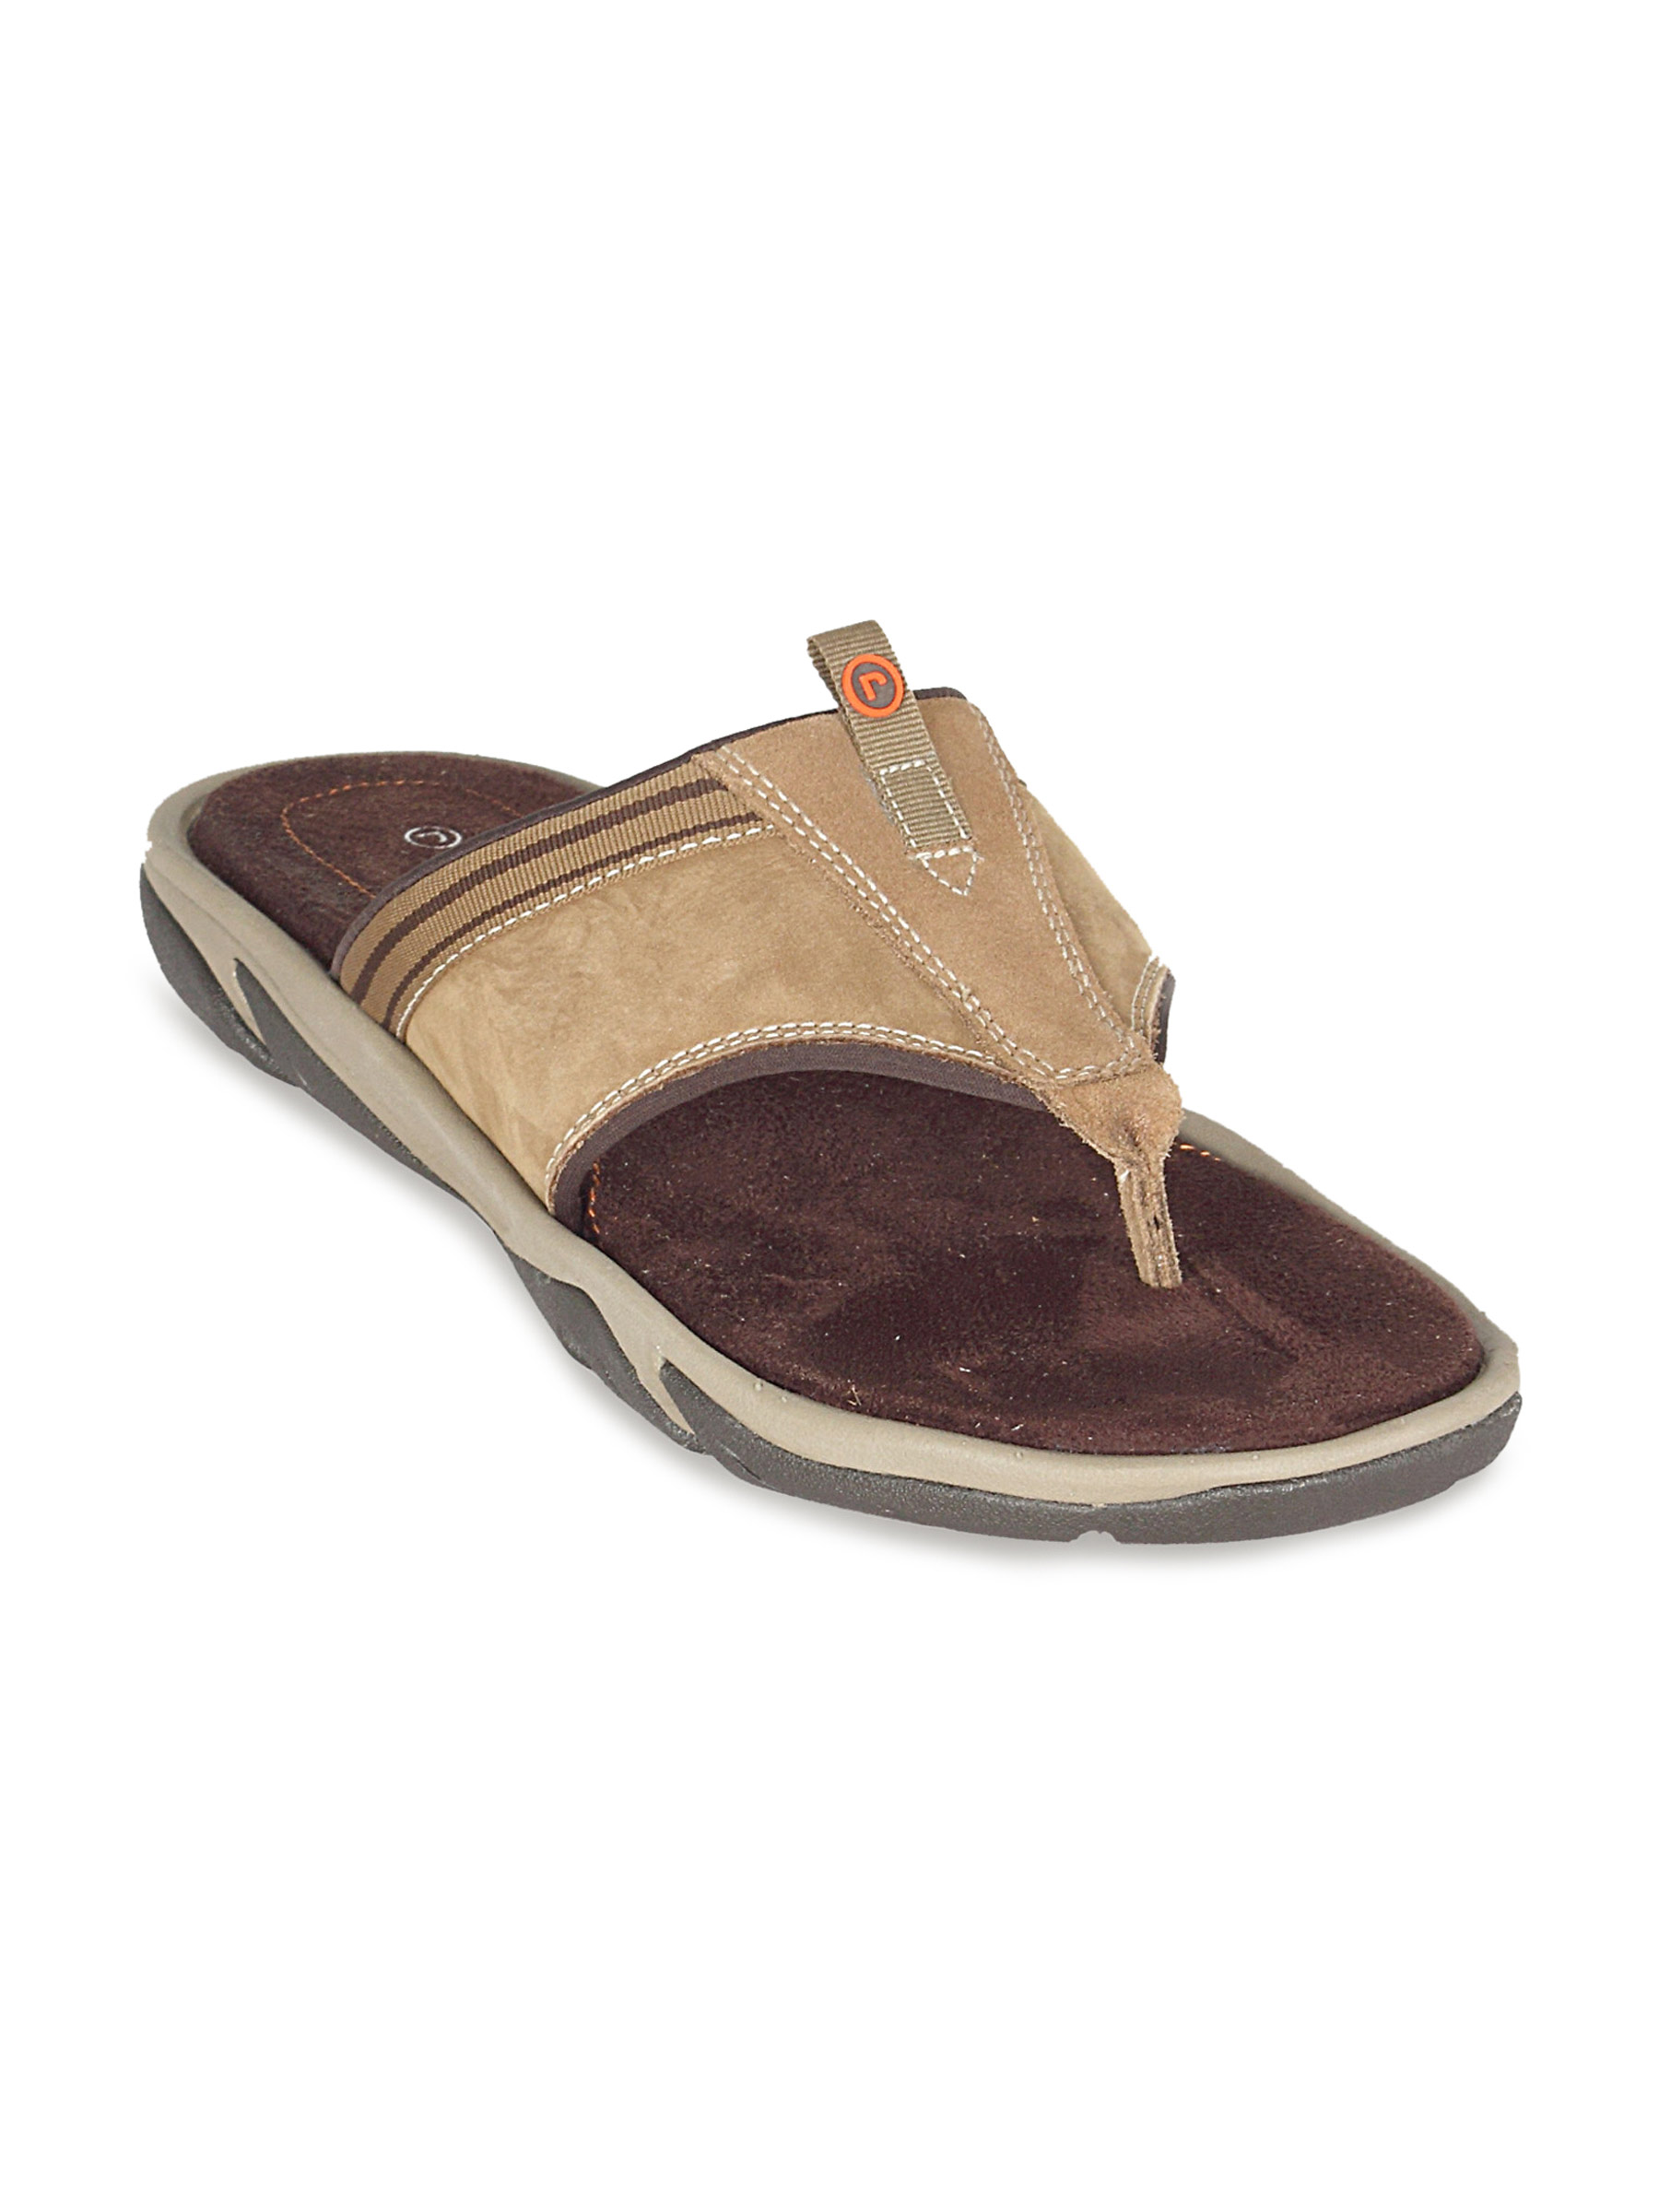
Rockport Men's Jelba Brown Flip Flop
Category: Footwear / Sandal / Sandals
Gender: Men
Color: Brown
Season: Summer 2011
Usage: Casual